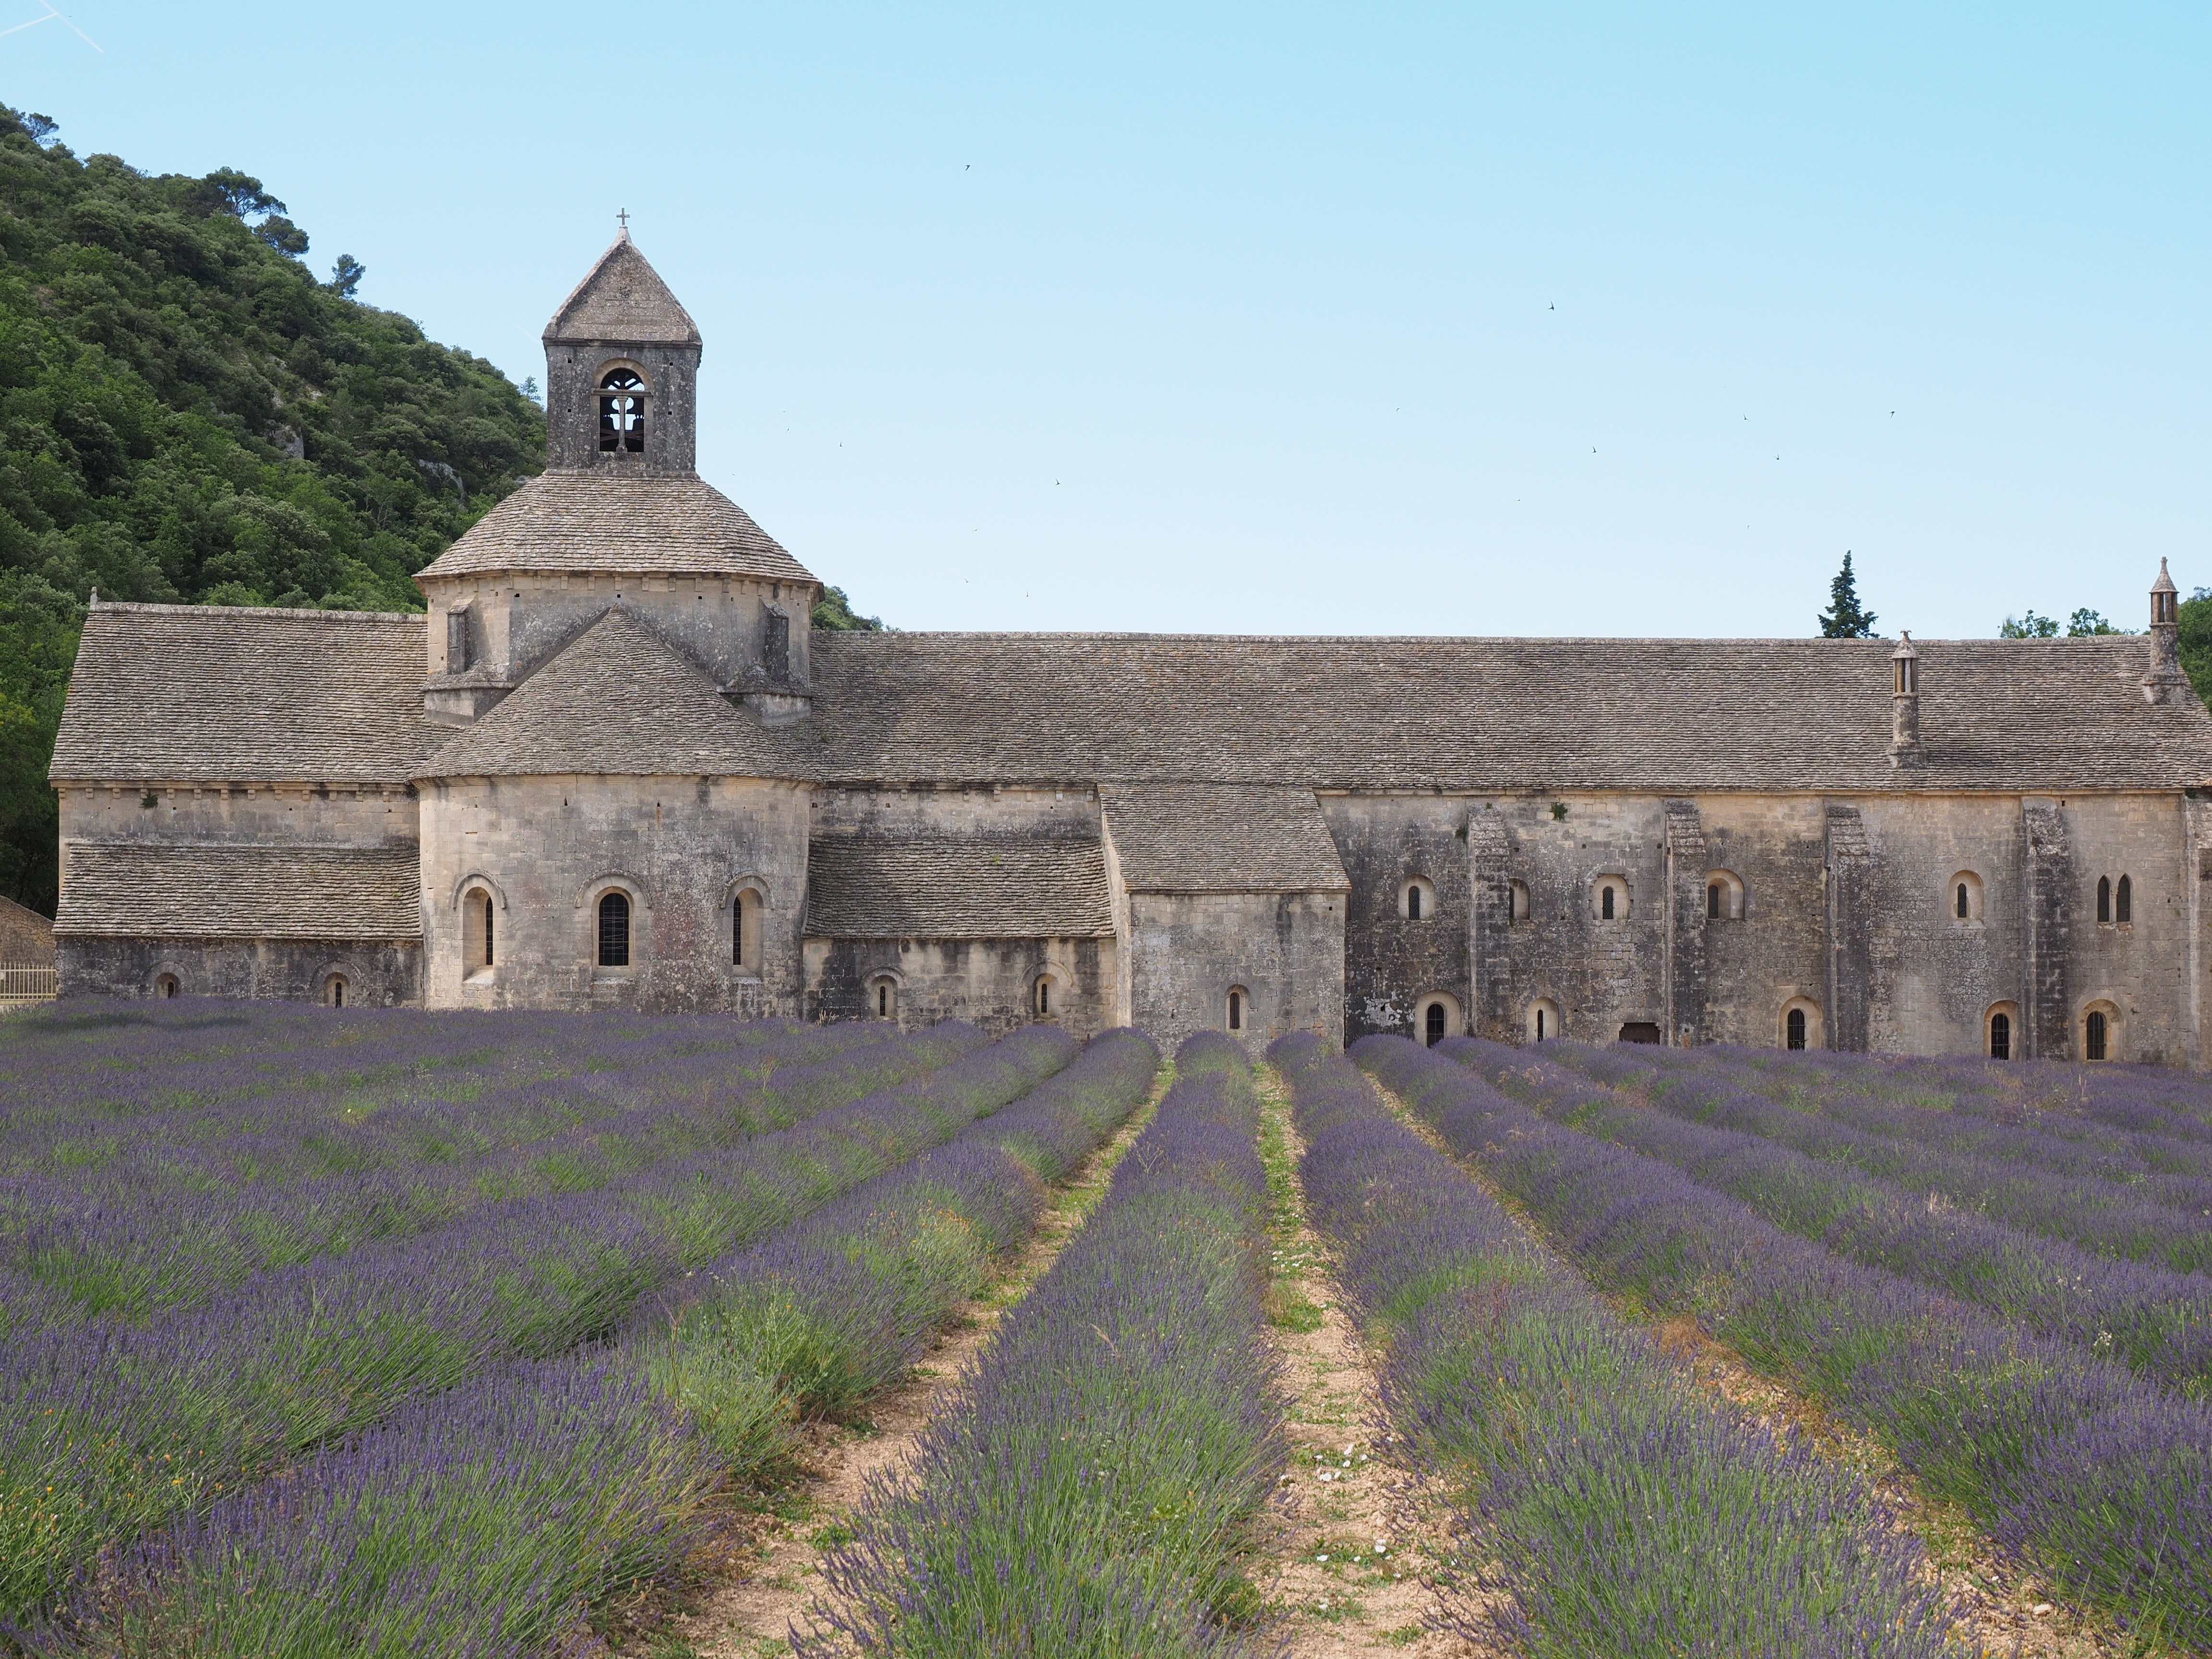
nature, architecture, plant, meadow, purple, building, chateau, summer, france, aroma, green, herb, crop, botany, blue, church, chapel, fortification, agriculture, garden, flora, lavender, place of worship, flowers, wild plant, french, bed, ruins, petals, decorative, violet, monastery, lavender field, provence, abbey, estate, fragrant, herbs, flower meadow, fragrance, aromatic, vaucluse, medicinal plant, inflorescence, summer flowers, garden flowers, cottage garden, gordes, unesco world heritage site, lamiaceae, department of vaucluse, lavender blossom, lavender flowers, lavender cultivation, wildblue, true lavender, narrow leaf lavender, lavandula angustifolia, lavandula officinalis, lavandula vera, scented plant, homeopathy, lavender meadow, lavendula, abbaye de's nanque, notre dame de's nanque, the order of cistercians, cistercian monks, s nanque abbey, zisterzienser, abbey church, bistum avignon, historic site, ancient history